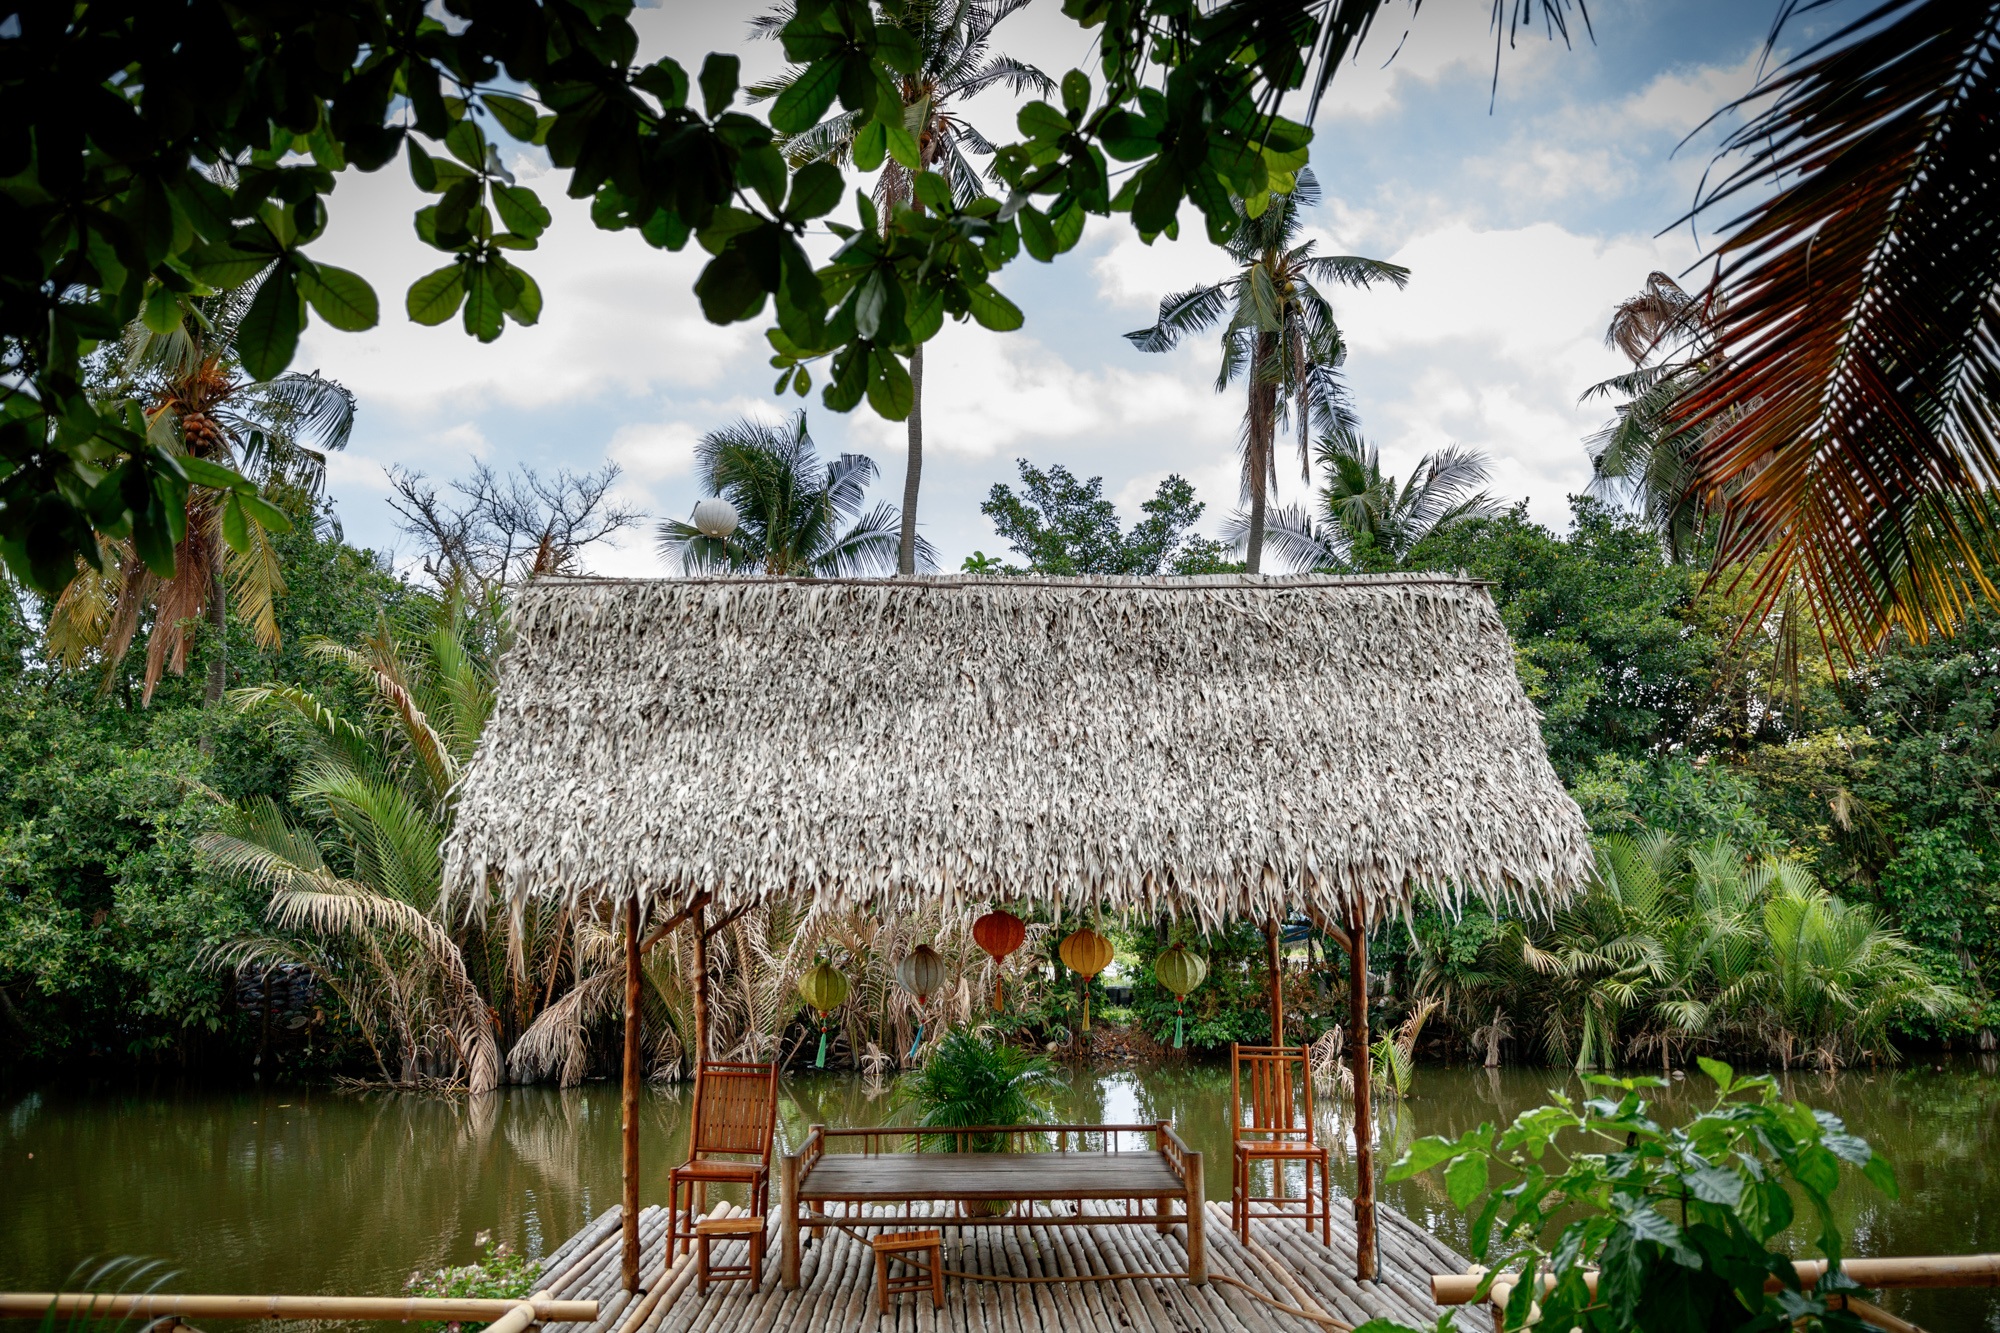
tree, flower, lake, village, jungle, garden, thatched roof, temple, resort, bamboo, cabanas, arecales